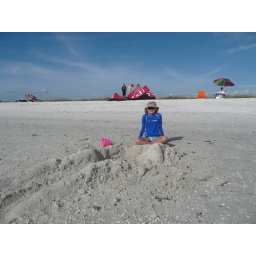
Adorable little girl building things in the sand.